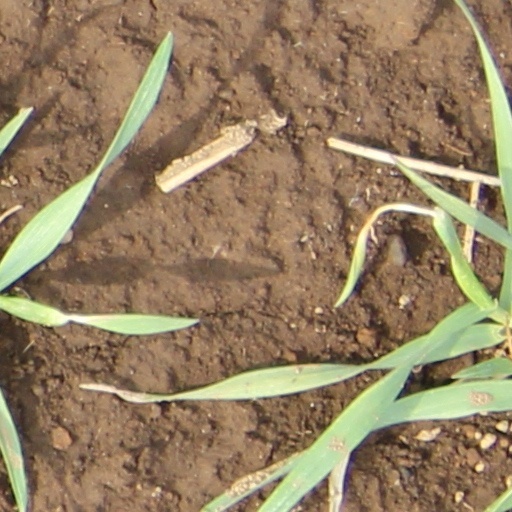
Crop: wheat